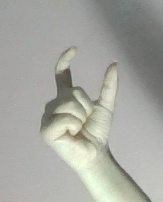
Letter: nun